Bentley Mulsanne (2010)

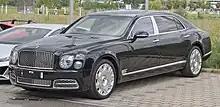
Bentley Mulsanne EWB (facelift; Germany)

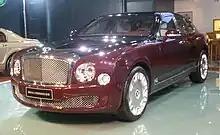
Bentley Mulsanne Diamond Jubilee Edition

The development and design phase of the forthcoming flagship began in June 2005, with initial design concepts written at the Bentley Design studio in Crewe. Developed under the internal codename "Project Kimberley", the name of which was inspired by a diamond found in South Africa, the Mulsanne project represented Bentley's first independently designed and developed car since W. O. Bentley's conception of the 8 Litre in 1930. The car was also the company's first model developed wholly at the Crewe design facility. The inception of the Mulsanne was an unforeseen project, as efforts were initially focused on preserving the Arnage following Volkswagen Group's acquisition of Bentley. At that juncture, there was neither a formalised strategy nor sufficient funding for the replacement of Bentley's flagship with an entirely new vehicle. Originally, the upcoming Continental Flying Spur was slated as the successor, but dissatisfaction with this concept prompted Bentley chairman Franz-Josef Paefgen to abruptly discontinue it. He advocated for the development of an entirely new vehicle, preserving two integral elements of the Arnage's design: rear-wheel drive with the front axle centreline optimally positioned forward, and a 6.75-litre push-rod V8 with a twin-turbo system.